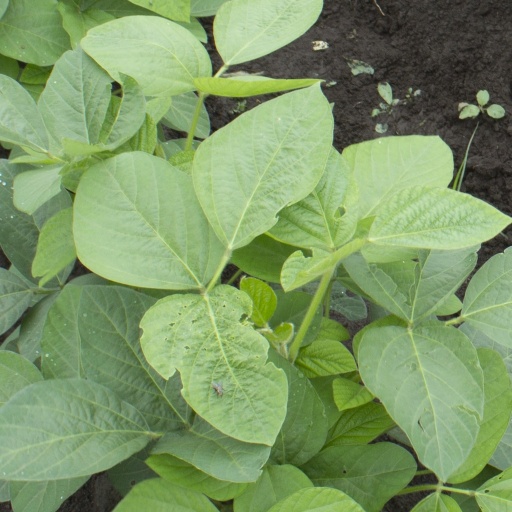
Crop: soybean